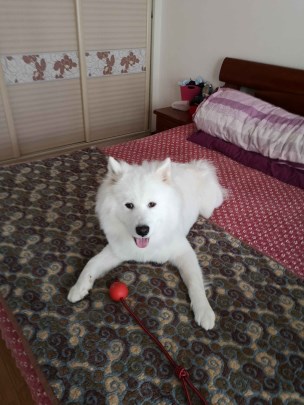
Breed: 2192-n000088-Samoyed